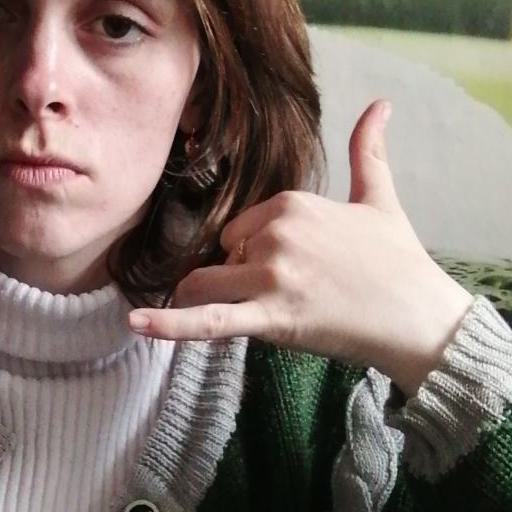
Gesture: call